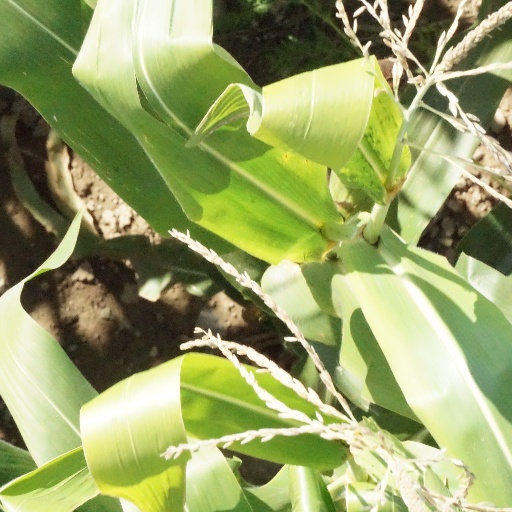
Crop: maize; corn